Maha Chulalongkorn and Maha Vajiravudh buildings

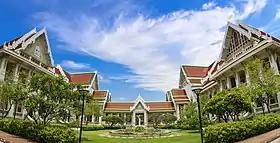
Maha Chulalongkorn Building (left) and Maha Vajiravudh Building (right), viewed from the east

The Maha Chulalongkorn and Maha Vajiravudh buildings, also referred to as the Faculty of Arts Buildings, are a pair of historic buildings of Chulalongkorn University. Maha Chulalongkorn Building was originally built as the university's Headquarters or Administrative Building during 1916–1918, to designs by British architect Edward Healey. Maha Vajiravudh Building was later built from 1953 to 1956. The buildings, for most of their history, housed the university's Faculty of Arts. The buildings are listed as an unregistered ancient monument, and Maha Chulalongkorn Building received the ASA Architectural Conservation Award in 1987.